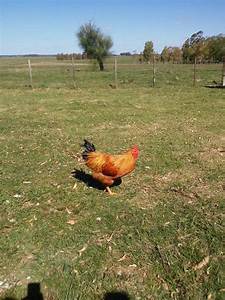
Label: gallina